Granada

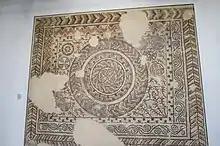
Mosaic from a Roman villa, dating from 1AD, discovered in the district of Los Mondragones in Granada (now kept at the Archaeological Museum)

The region surrounding what today is Granada has been populated since at least 5500BC. Archeological artifacts found in the city indicate that the site of the city, including the area around the present-day avenue of "Gran Vía de Colón", was inhabited since the Bronze Age. The most ancient ruins found in the area belong to an oppidum called "Ilturir", founded by the Iberian Bastetani tribe around 650BC. The name Elibyrge is also attested in reference to this area. This settlement became later known as "Iliberri" or "Iliberis". In 44BC "Iliberis" became a Roman colony and in 27BC it became a Roman "municipium" named "Florentia Iliberritana" ('Flourishing Iliberri').